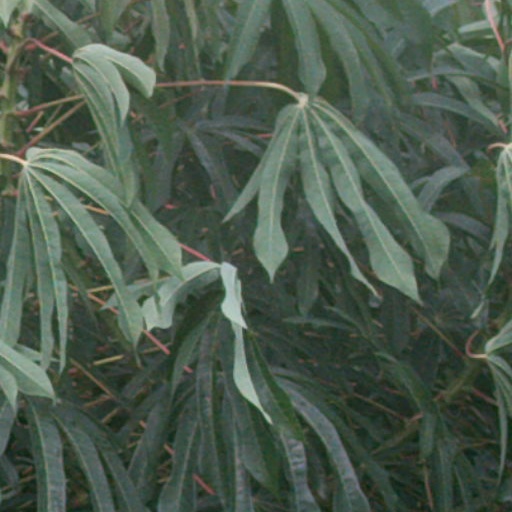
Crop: cassava